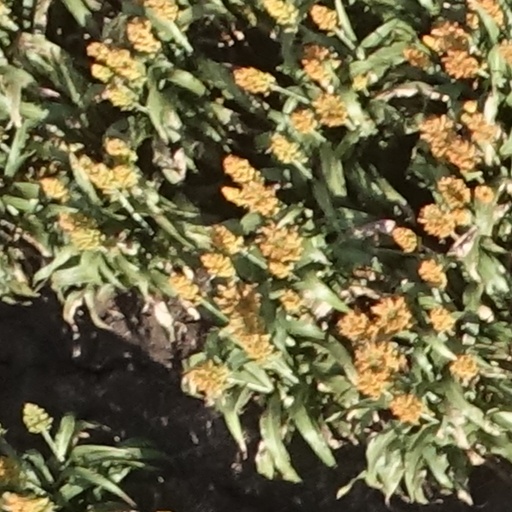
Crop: sorghum